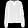
Label: Shirt